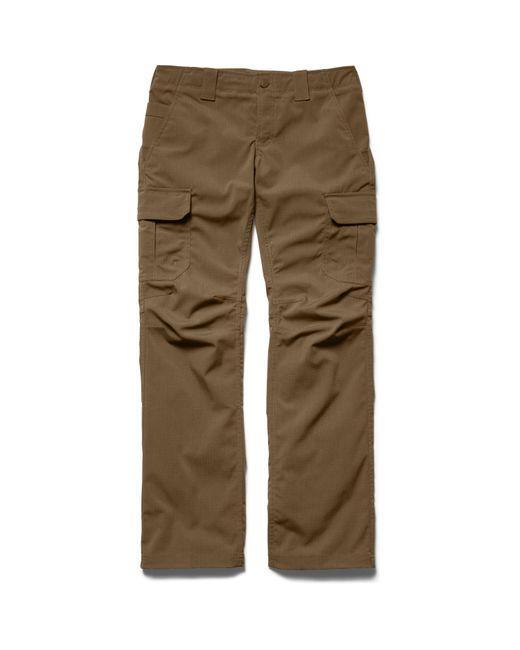
lässige braune Baumwoll-Damen-Capris mit Seitentaschen